Raj Zutshi

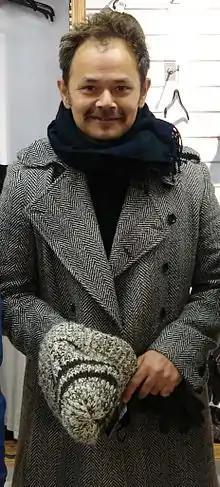
Zutshi in 2007

Zutshi was born on 4 February 1961 in Srinagar, Jammu and Kashmir, India into a Kashmiri Pandit family. Raj Zutshi is a grandson of Dina Nath Zutshi, who was a radio and theatre artiste, perhaps best known to the public for his role as Halim Mirza, brother of Salim Mirza (Balraj Sahni), in the film "Garam Hawa" (1973).